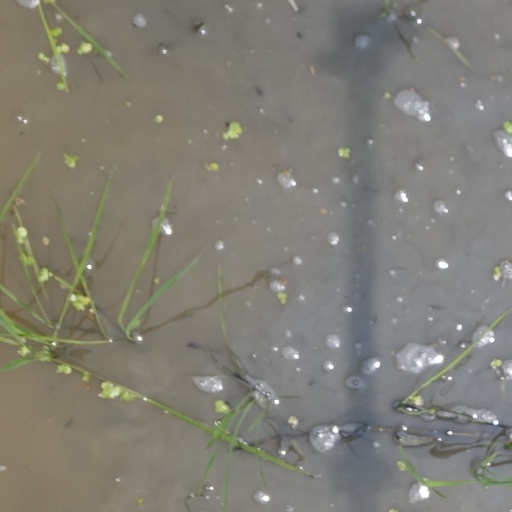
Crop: rice